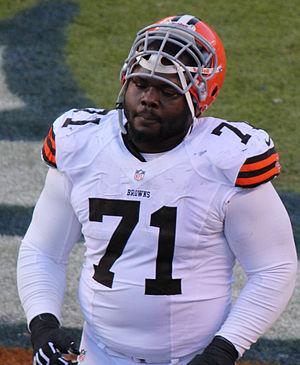
Ahtyba Rubin est un joueur américain de football américain. Il joue actuellement avec les Browns de Cleveland.